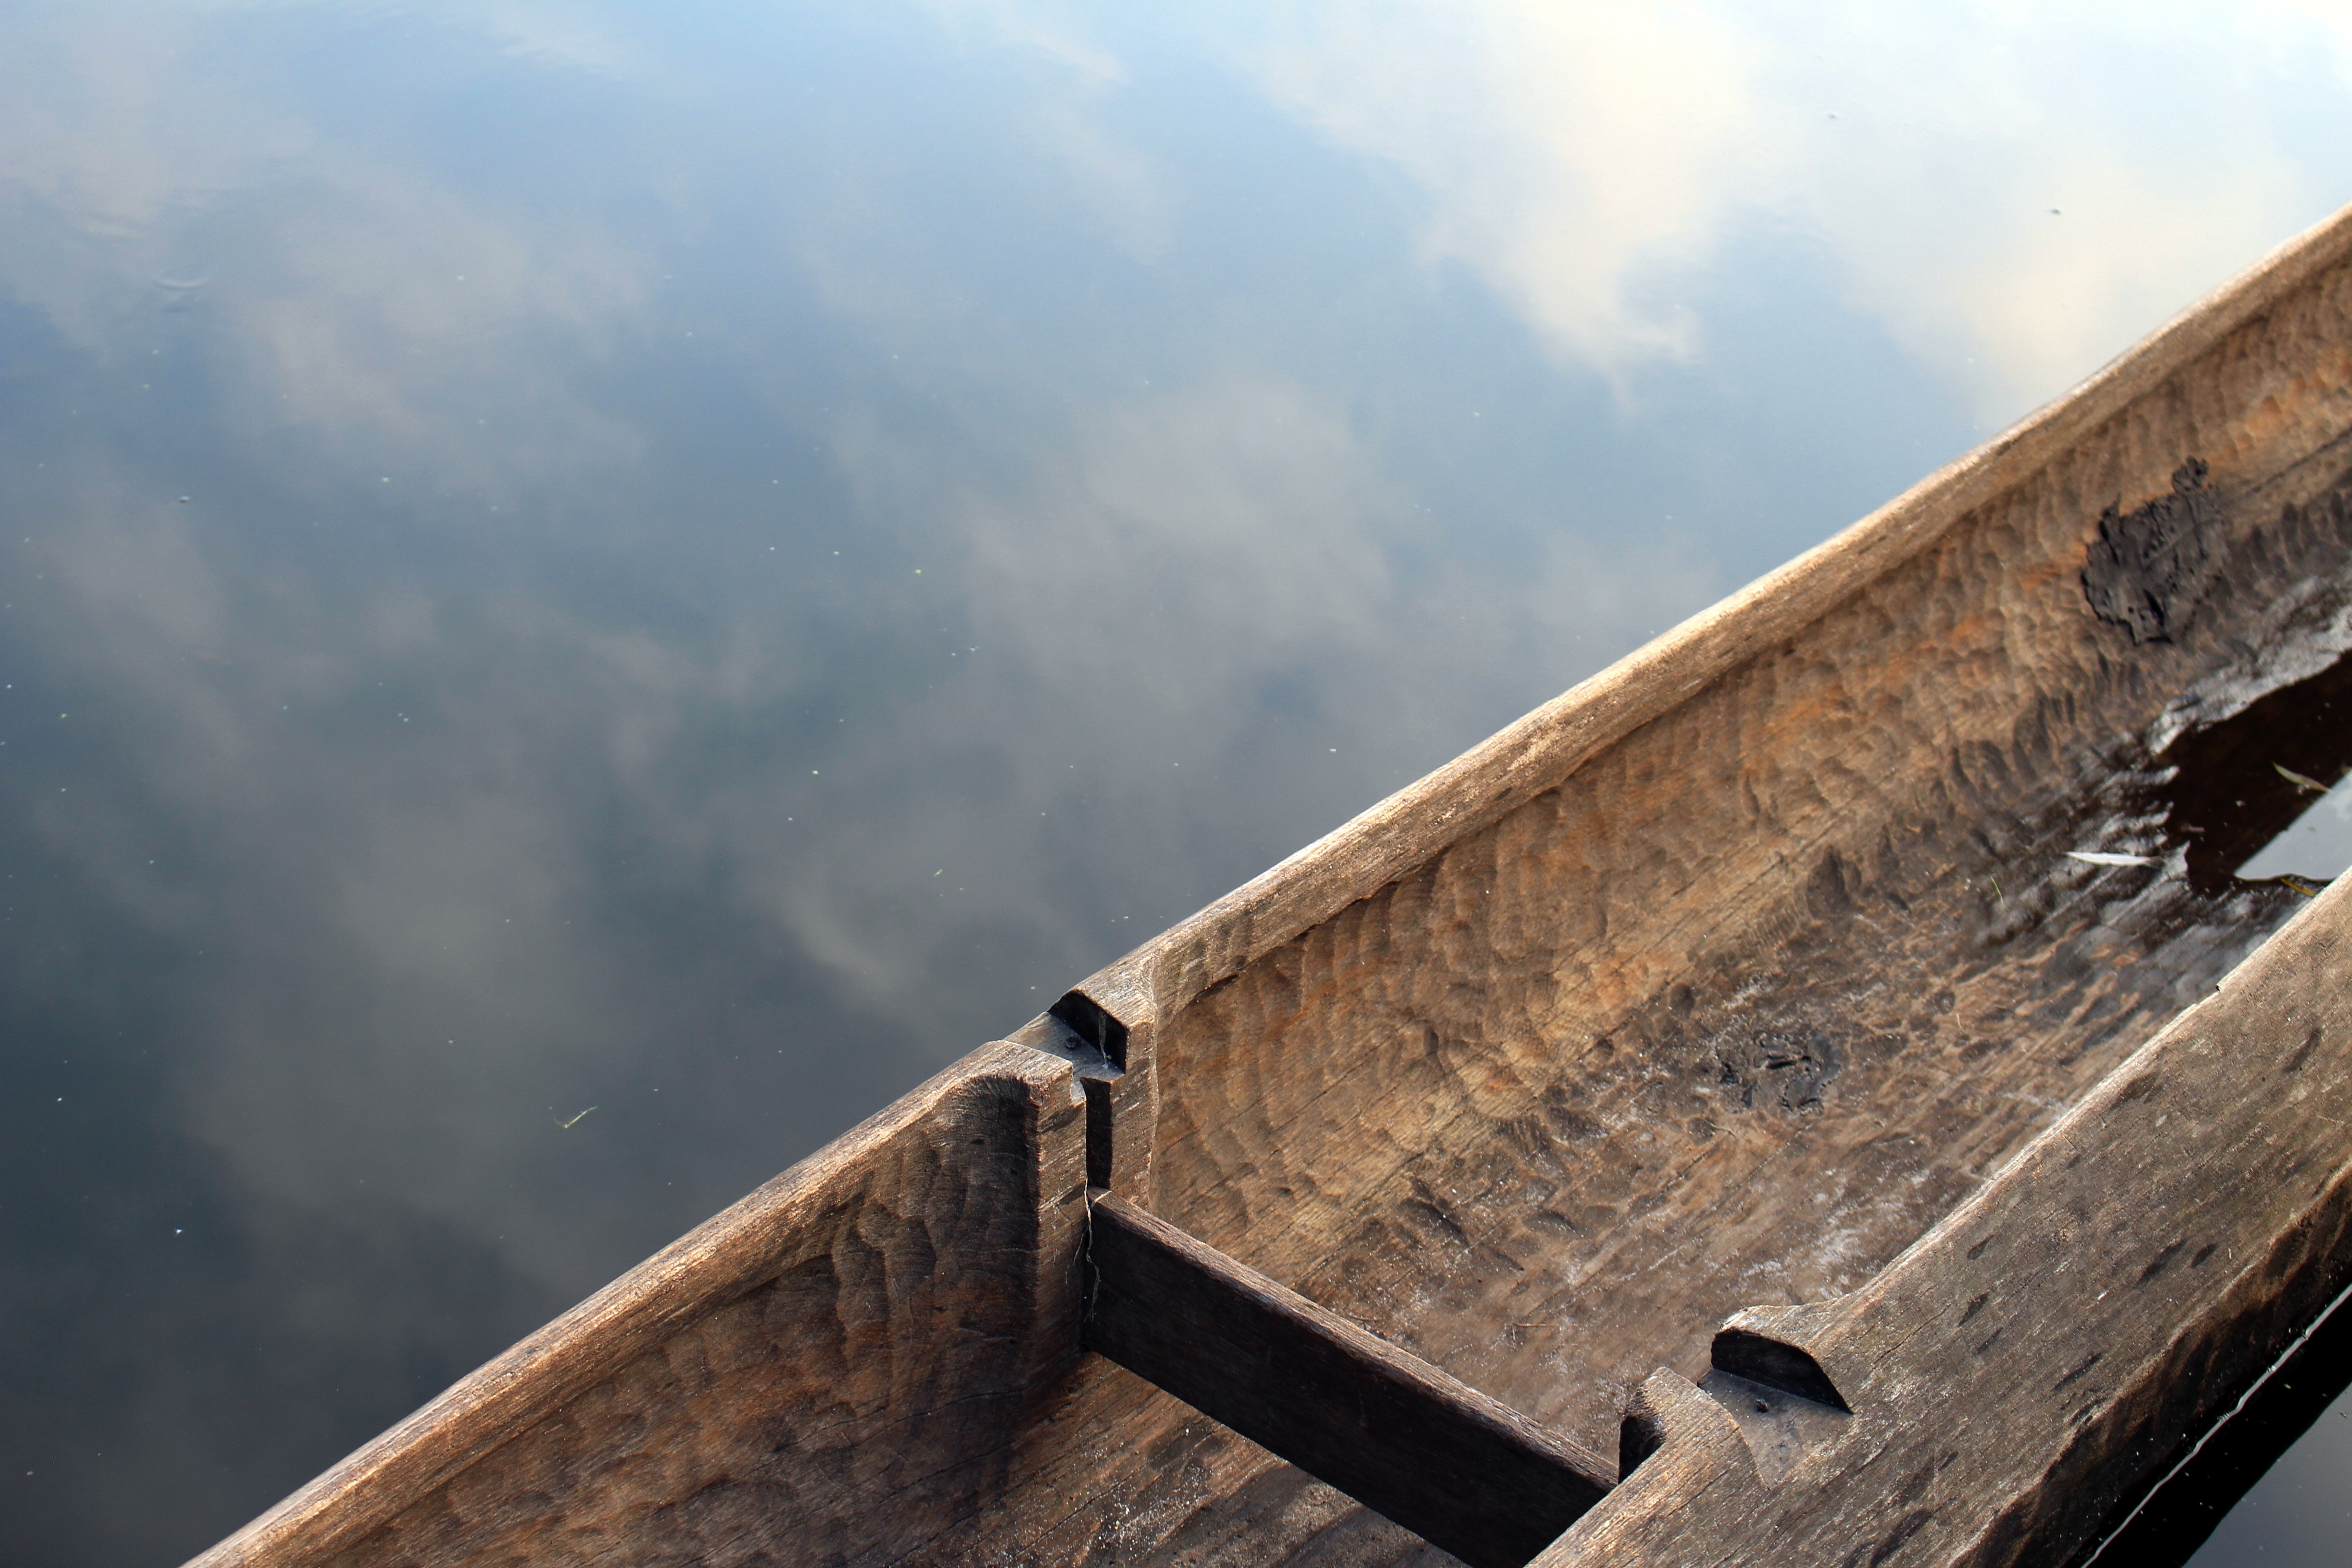
sea, water, cloud, sky, wood, sunlight, lake, roof, wall, idyllic, reflection, blue, mood, waters, mirroring, canoeing, atmosphere of earth